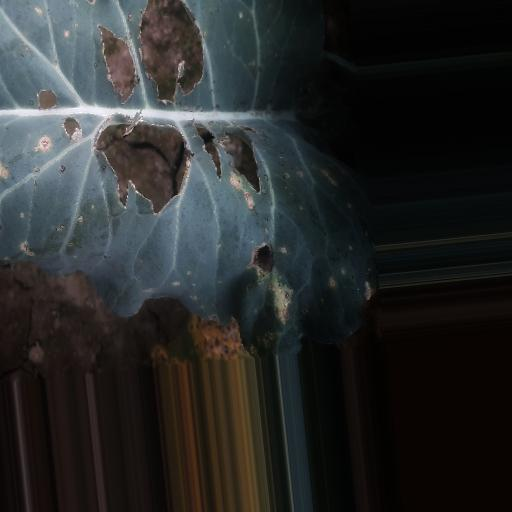
Label: Black Rot